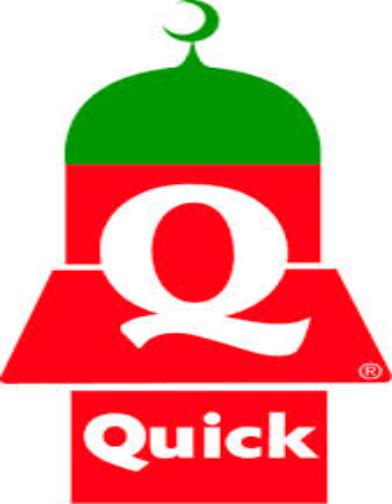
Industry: Others